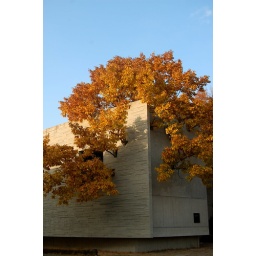
tree in a house